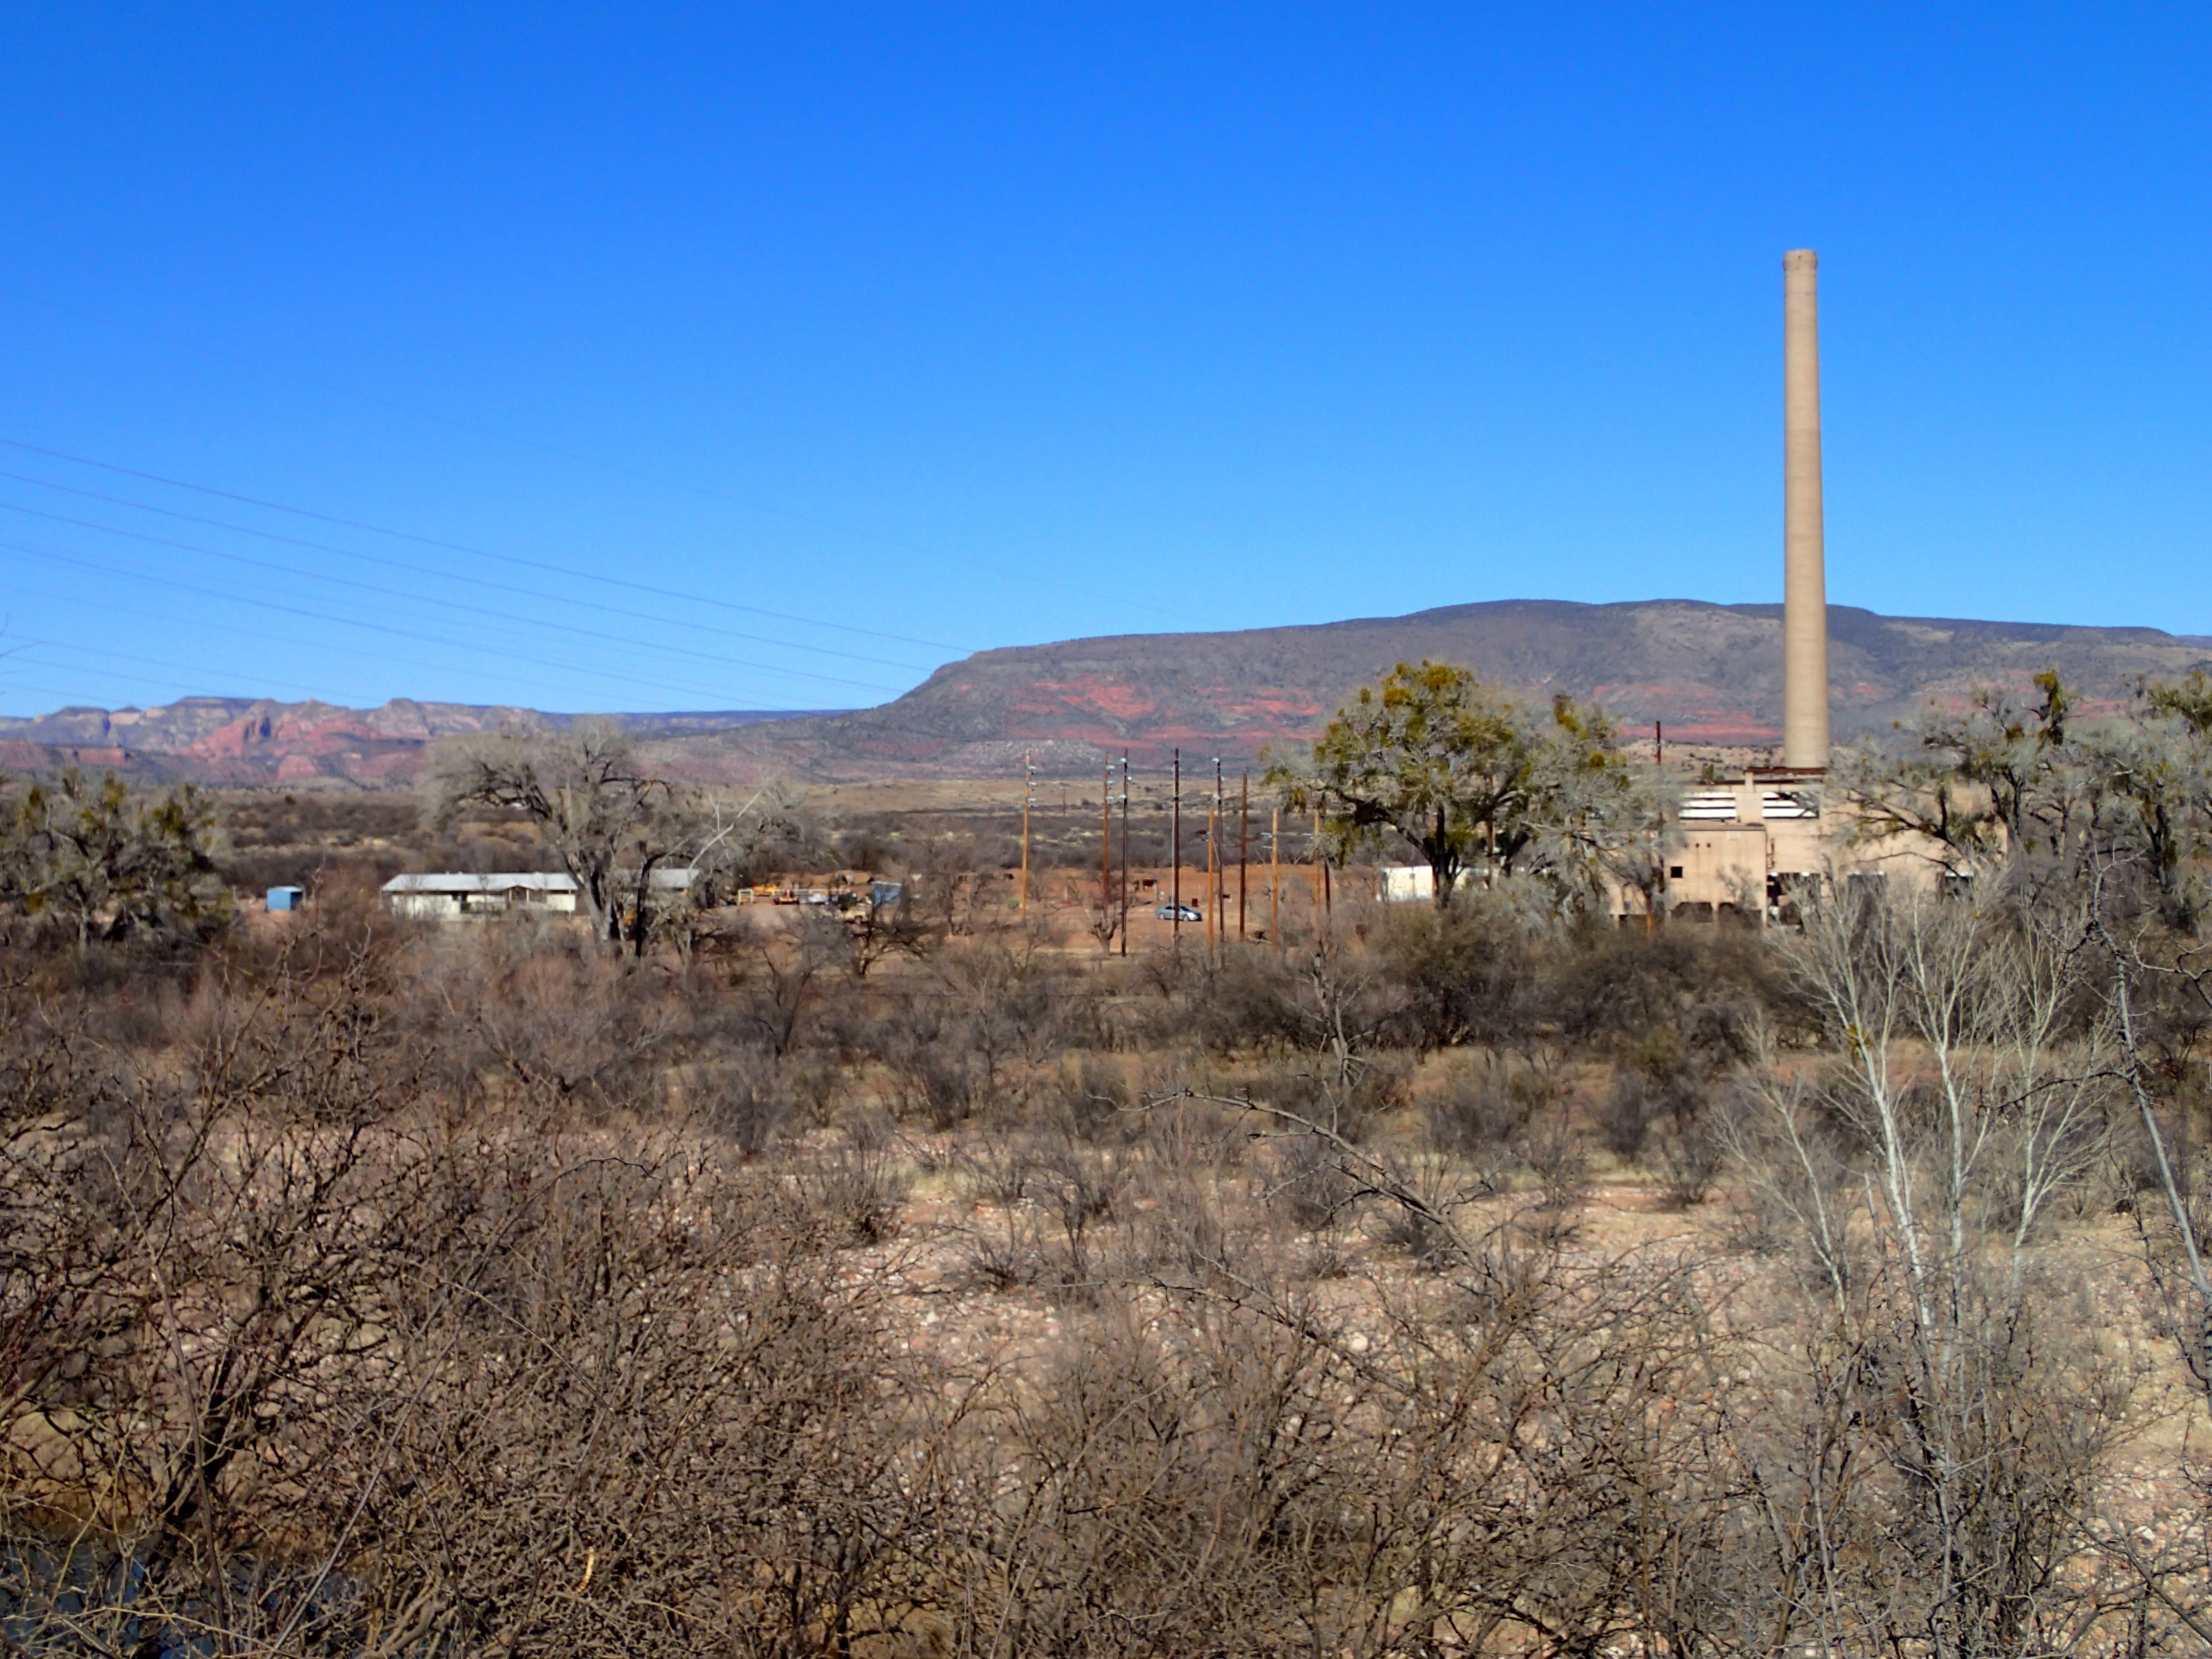
landscape, wilderness, mountain, prairie, hill, desert, valley, soil, plain, geology, ruins, badlands, plateau, ecosystem, butte, rural area, natural environment